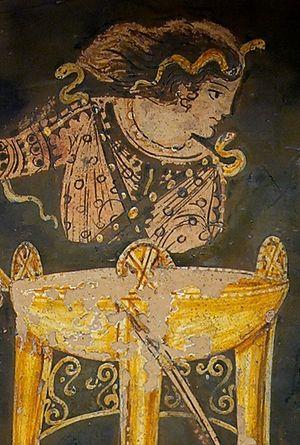
Un trépied sacrificiel est un meuble religieux, à trois pieds, souvent en bronze, utilisé principalement durant l'Antiquité pour accomplir certains rituels religieux tels que la prise d'oracle ou la combustion rituelle d'encens ou d'autres substances. De par sa structure, le trépied est le meuble le plus stable pour un sol inégal, d'où son utilisation ancienne. Dans l'Antiquité, il est particulièrement associé à Apollon et l'Oracle de Delphes, étant souvent représenté en association avec la Pythie.